Describe the emotion expressed in this image:  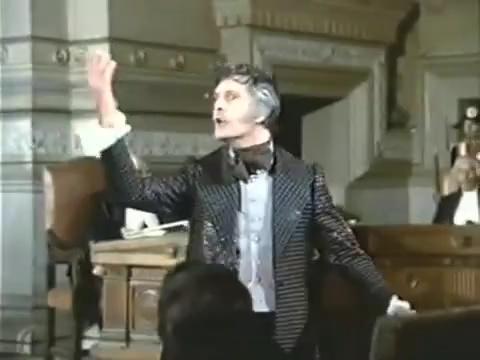
This person displays Suffering, valence and arousal with low intensity.